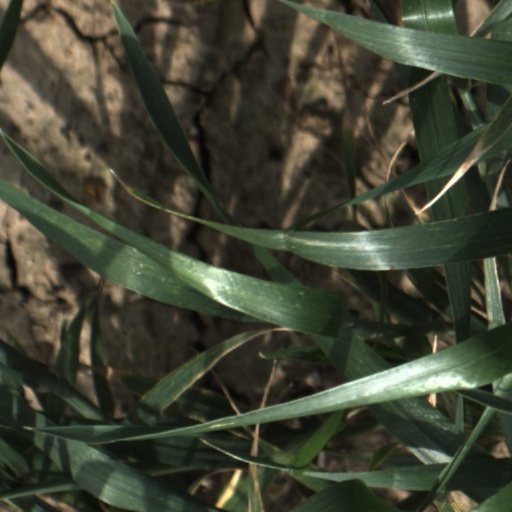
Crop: wheat